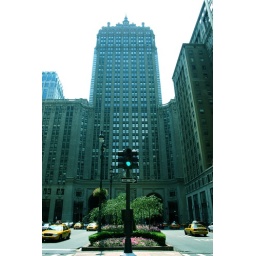
Building on green above yellow